Cross of Theophanu

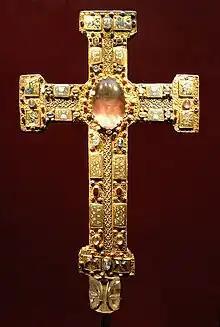
Cross of Theophanu, Essen Cathedral Treasury

The Cross of Theophanu (German: "Theophanu-Kreuz") is one of four Ottonian processional crosses in the Essen Cathedral Treasury and is among the most significant pieces of goldwork from that period. It was donated by Theophanu, Abbess of Essen, who reigned from 1039 to 1058.